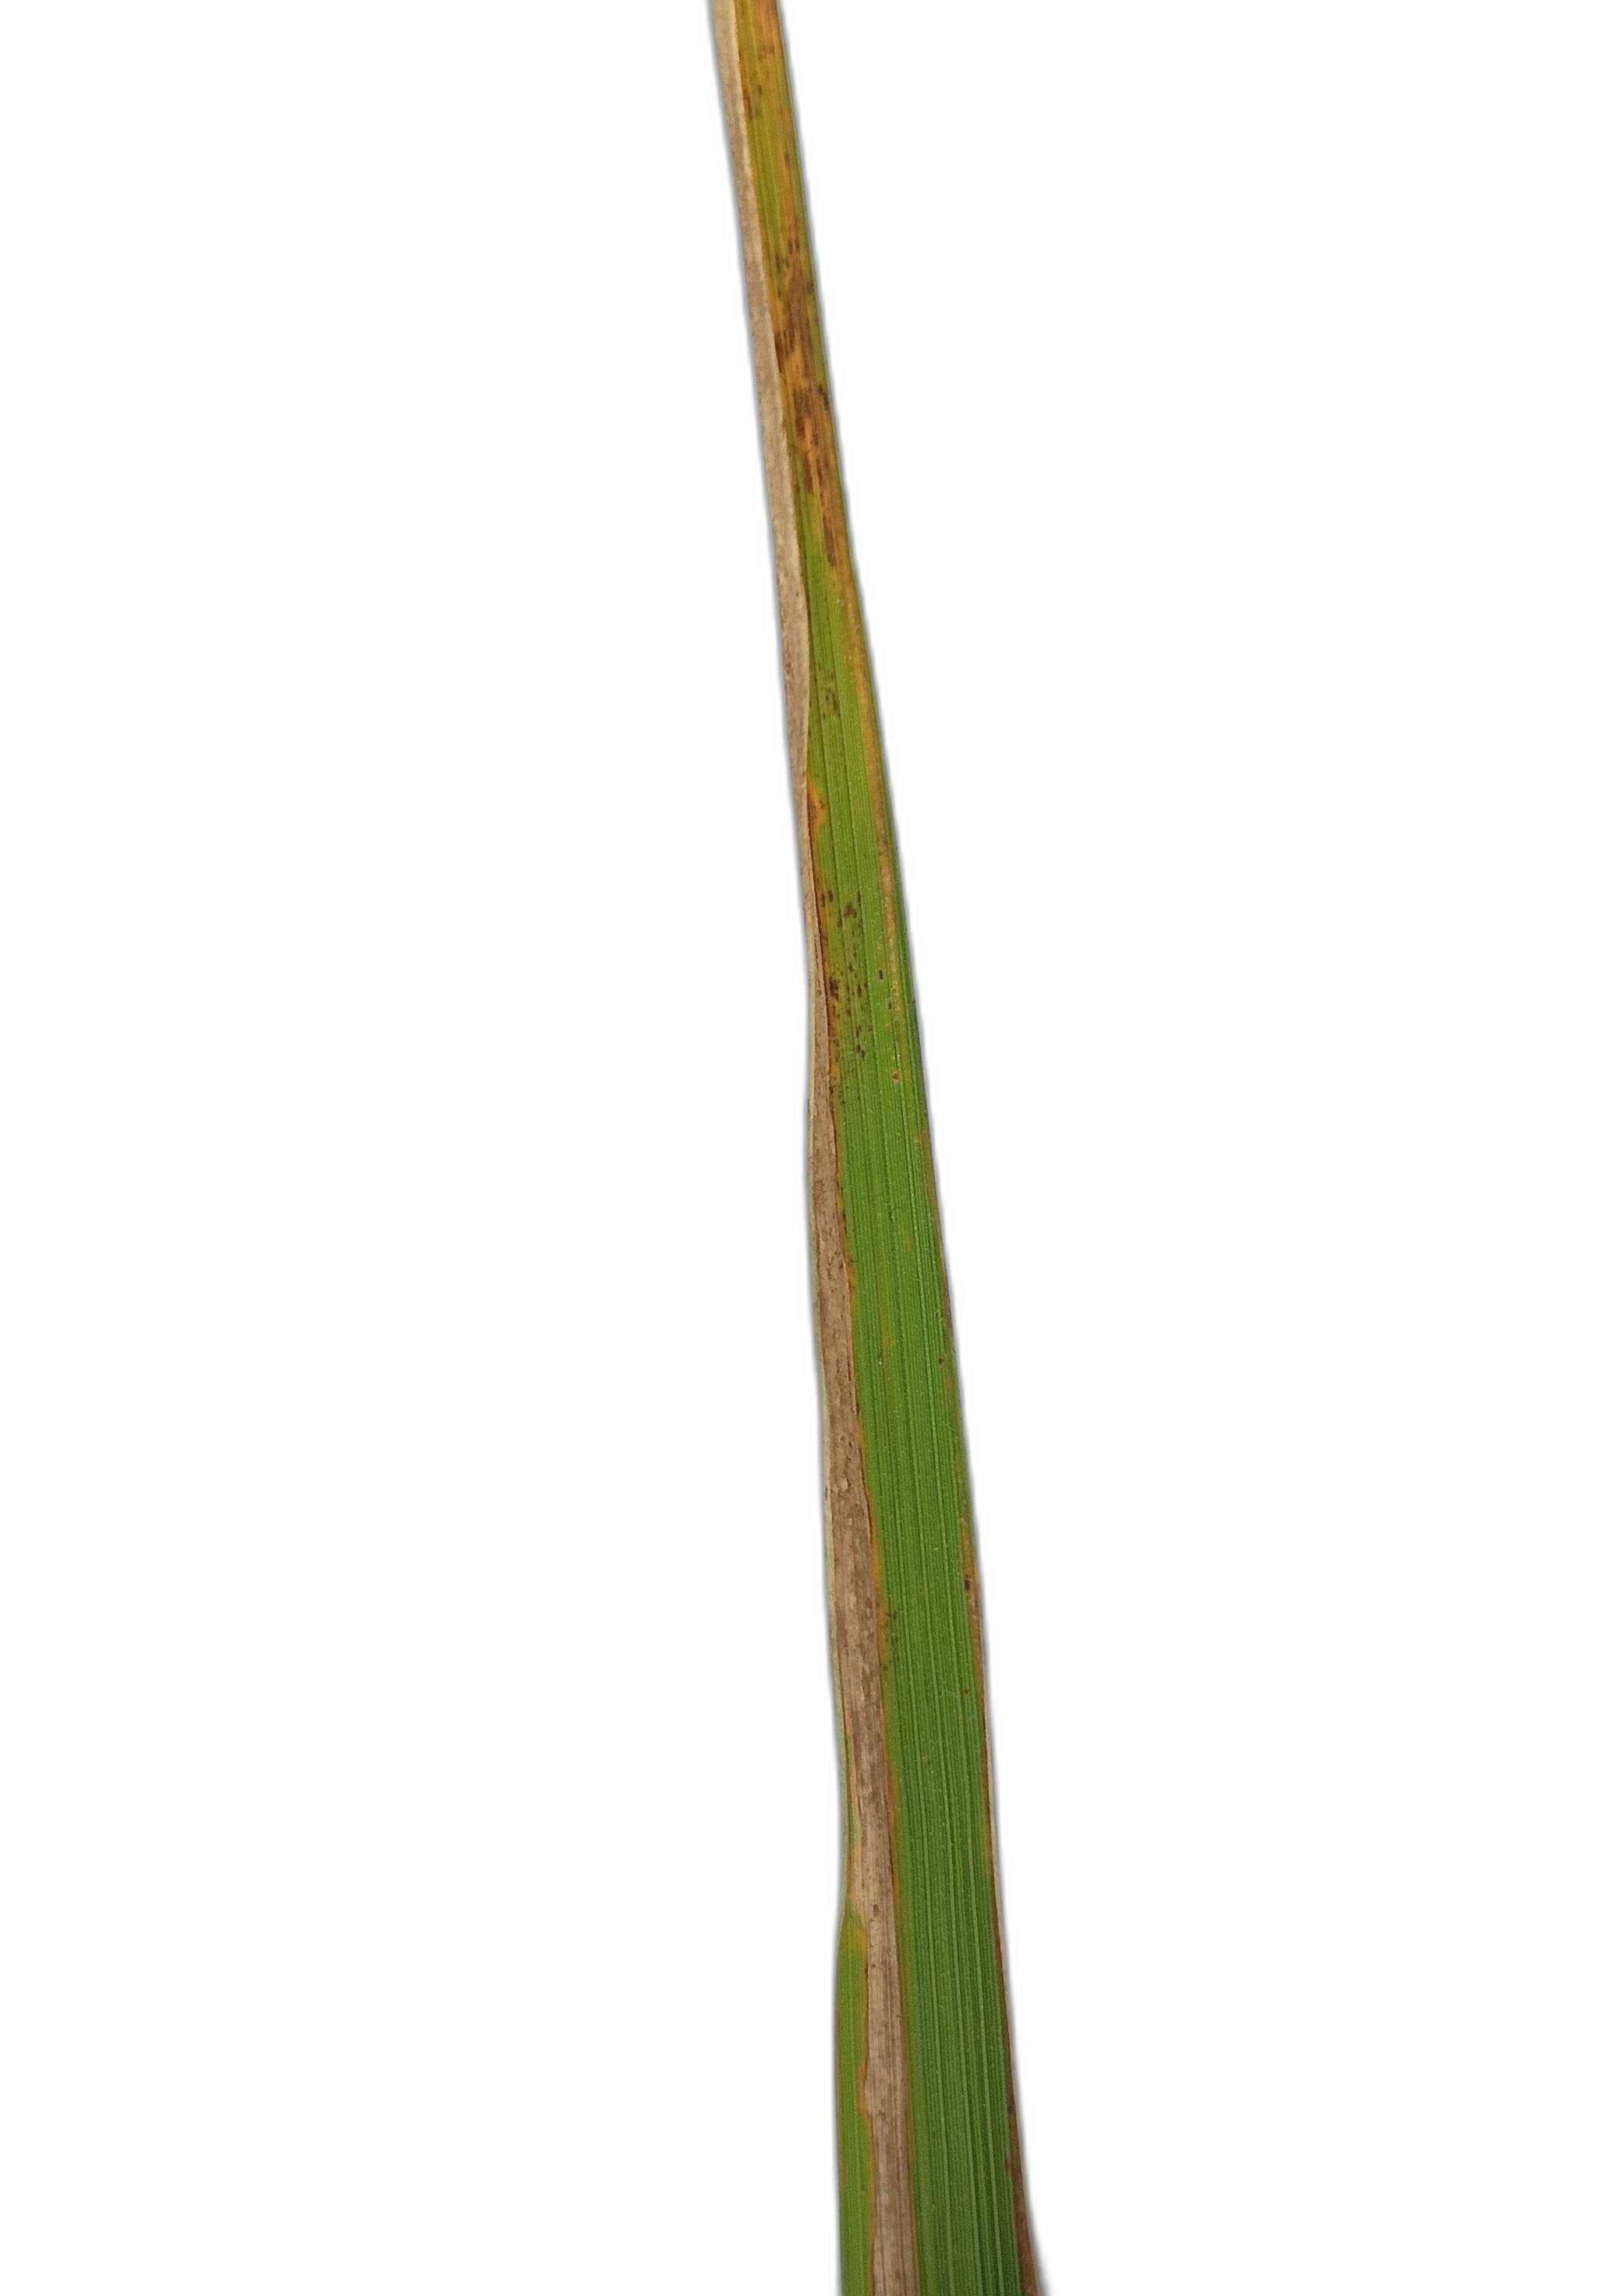
Label: Leaf Scald